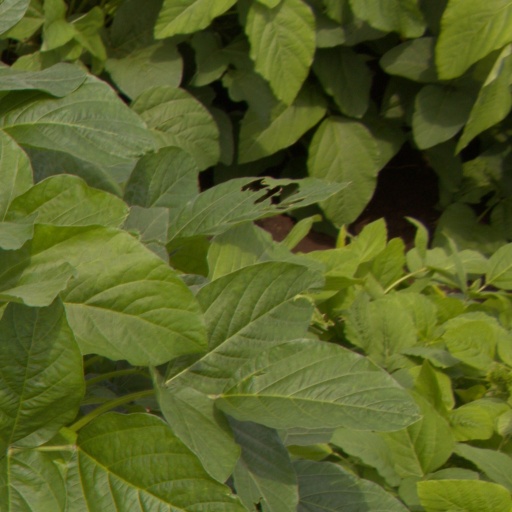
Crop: soybean